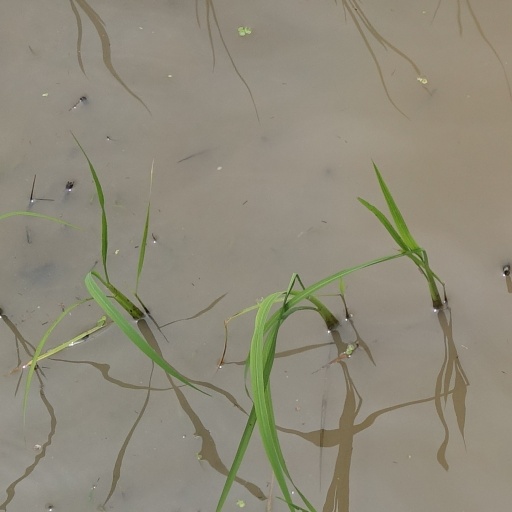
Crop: rice